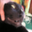
Label: cat